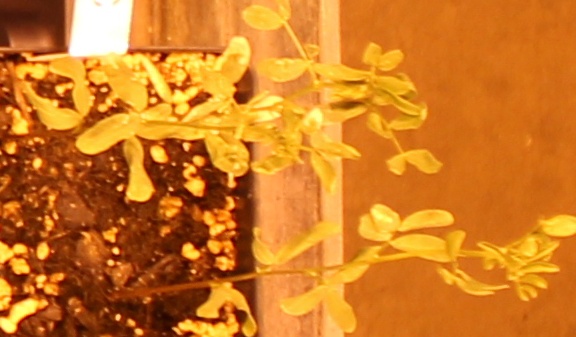
Label: Lentil